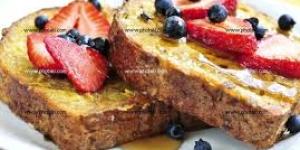
pan frances con canela